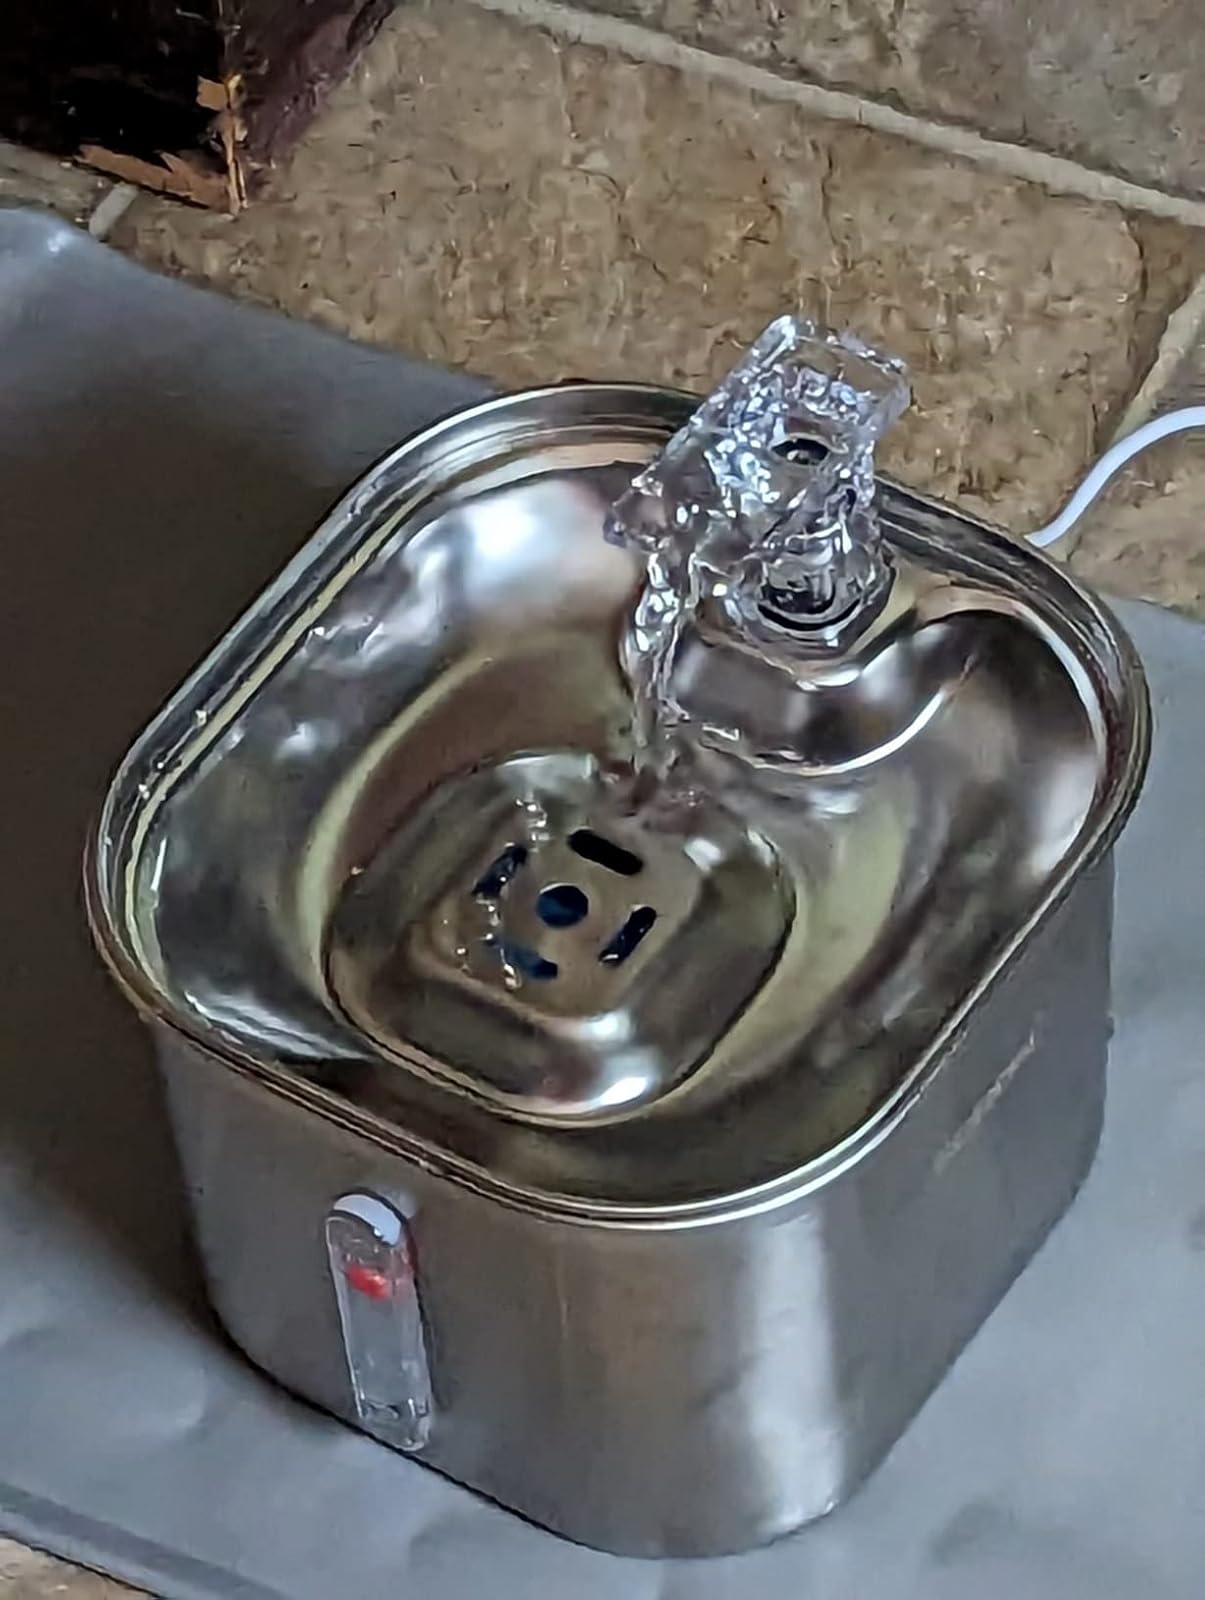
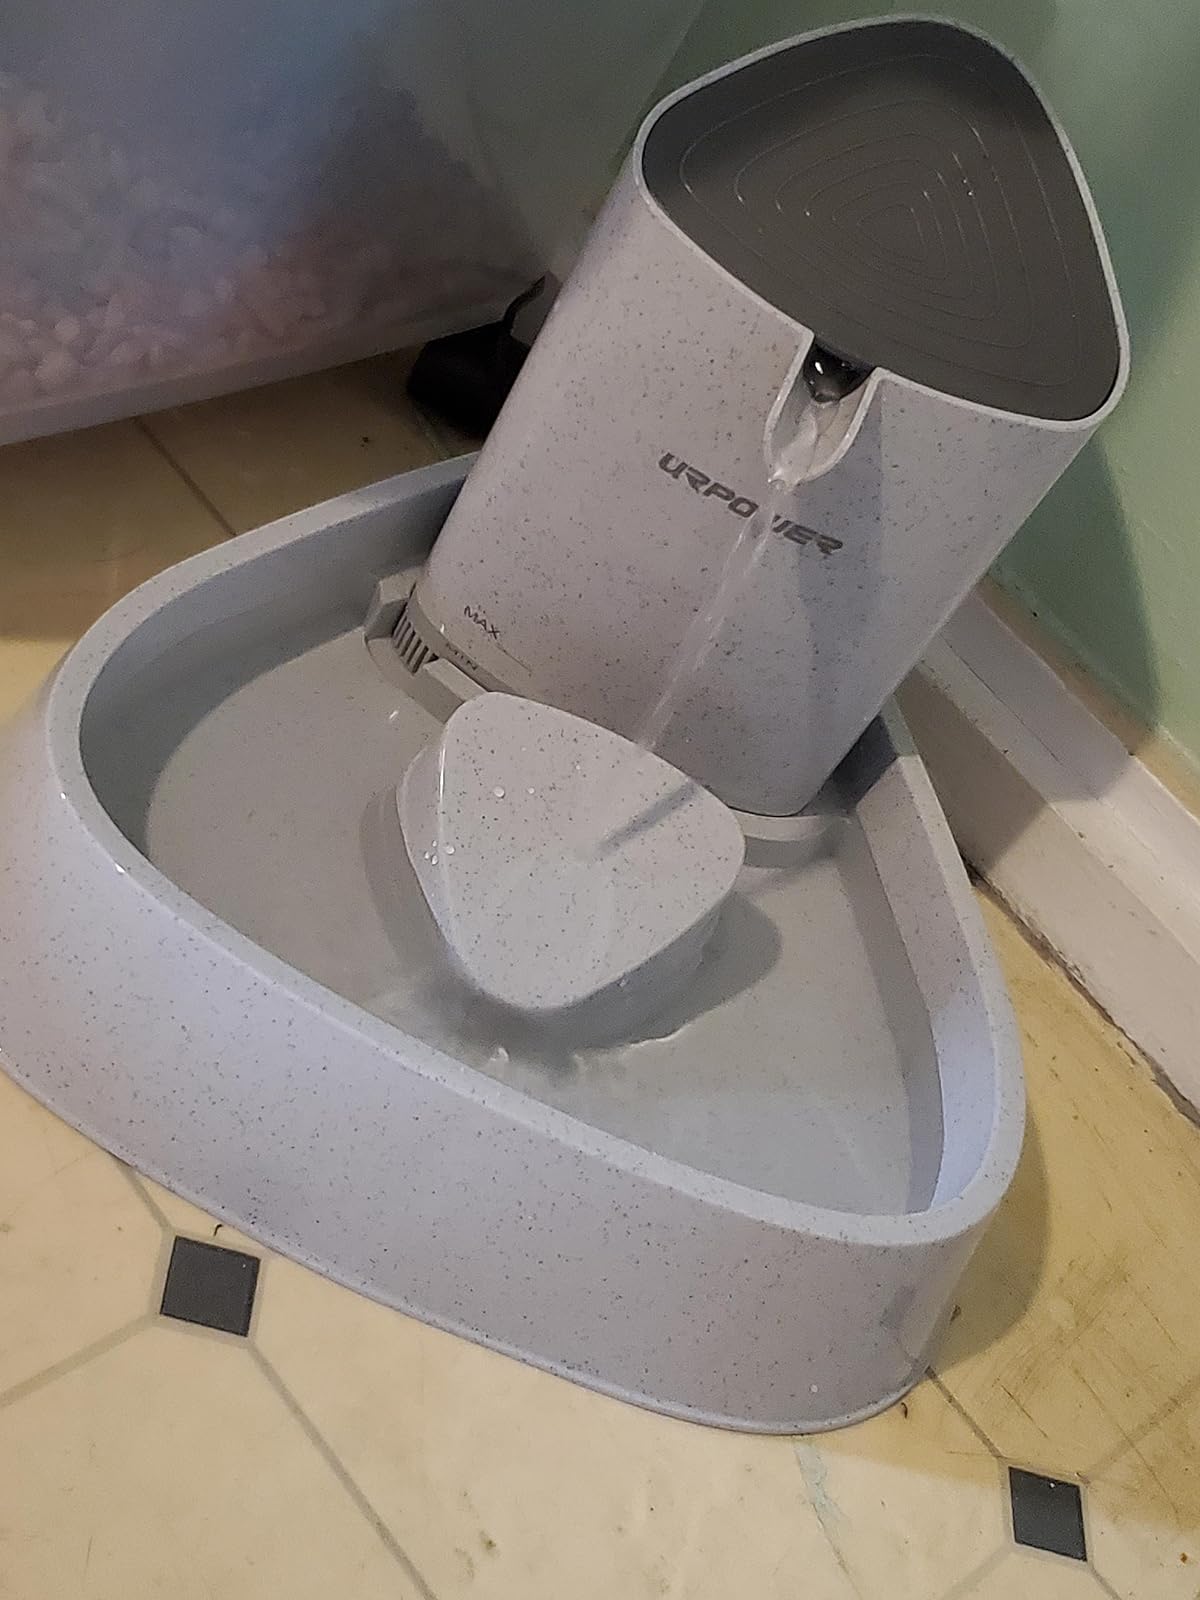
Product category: items_bowl
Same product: no